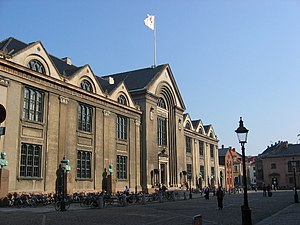
Københavns Universitet / Historie
Hovedbygningen, Frue Plads.
Hovedbygningen, Københavns Universitet
Københavns Universitet er det ældste universitet og forskningsinstitution i Danmark. Det blev oprettet i 1479 som et studium generale og er den næstældste institution for højere uddannelse i Skandinavien efter Uppsala Universitet. Universitetet havde i 2019 over 38.000 studerende fordelt på knap 22.000 bachelorstuderende og knap 17.000 kandidatstuderende samt dertil godt 3.000 ph.d.-studerende. Der var knap 9.000 ansatte fordelt nogenlunde ligeligt mellem akademisk og administrativt personale. Universitetet har fem campusser i og omkring København, og fællesadministrationen ligger ved Frue Plads i Indre By. De fleste kurser udbydes på dansk, men mange kurser udbydes også på engelsk og nogle få på tysk. Universitetet har flere tusinde udenlandske studerende, hvoraf omkring halvdelen kommer fra Norden.